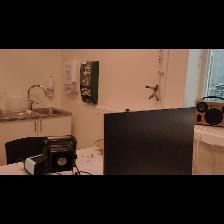
Label: NonHuman